Hollywood Canteen (film)

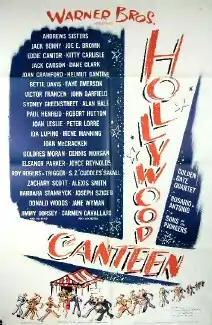
Original theatrical poster

Hollywood Canteen is a 1944 American musical romantic comedy film starring Joan Leslie, Robert Hutton, Dane Clark and features many stars (appearing as themselves) in cameo roles. and produced by Warner Bros. The film was written and directed by Delmer Daves and received three Oscar nominations.